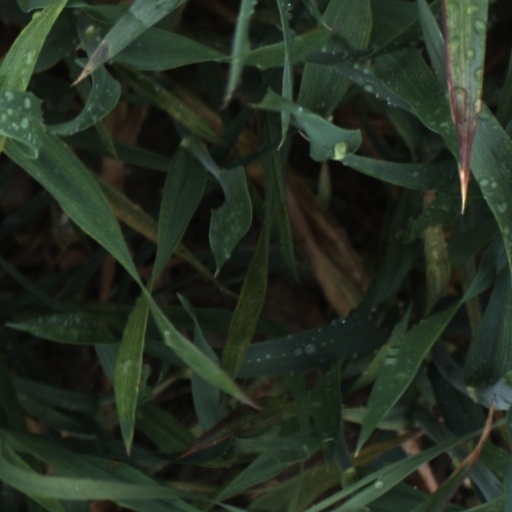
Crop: wheat